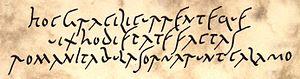
La cursive romaine est une forme d'écriture manuscrite pratiquée dans la Rome antique et, jusqu'à une certaine époque, au Haut Moyen Âge. Sous ce terme, il faut distinguer deux écritures différentes : l'ancienne cursive et la nouvelle cursive commune.
La cursive est le nom donné aux graphies ayant un tracé rapide résultant de la simplification d’écritures « officielles » souvent en capitales.